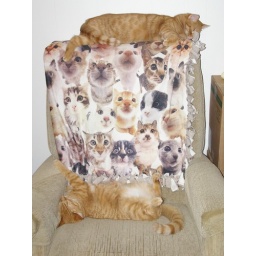
The two boys rest on the chair with the scary cat-blanket draped over it.